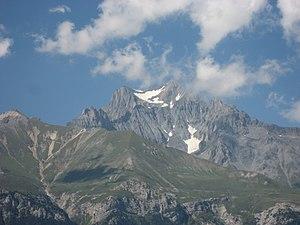
Bramans est une commune déléguée du nouveau regroupement de communes de Val-Cenis, commune française située en Haute Maurienne dans le département de la Savoie, en région Auvergne-Rhône-Alpes.
La pointe de la Fournache, ou pointe Maurice Gignoux, est un sommet culminant à 3 642 m d'altitude. Il est situé dans le parc de la Vanoise, en Savoie, au nord d'Aussois et au sud-ouest de la dent Parrachée, dont il est séparé par une courte arête.